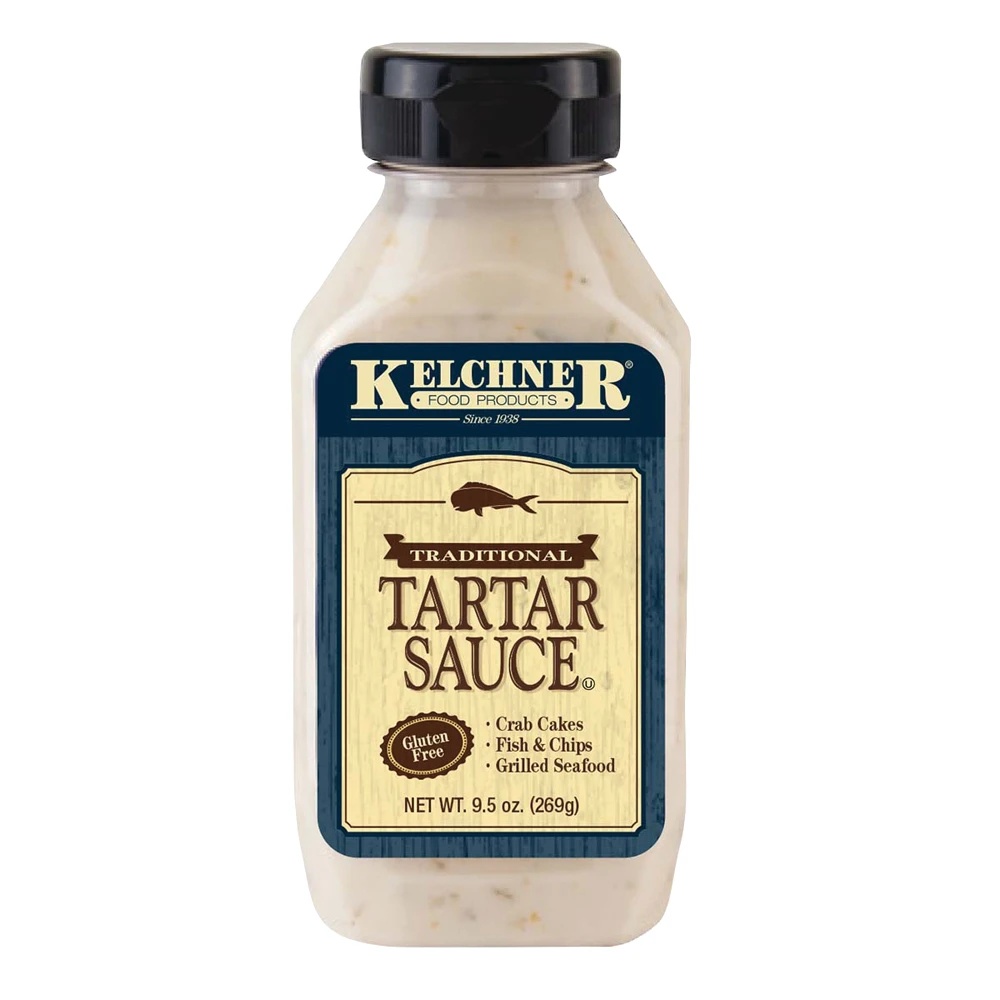
Kelchner's Tartar Sauce 9.5 oz
Kelchner's Tartar Sauce 9.5 oz
Brand: Nassau Candy
Category: Food, Beverages & Tobacco > Food Items > Condiments & Sauces > Tartar Sauce